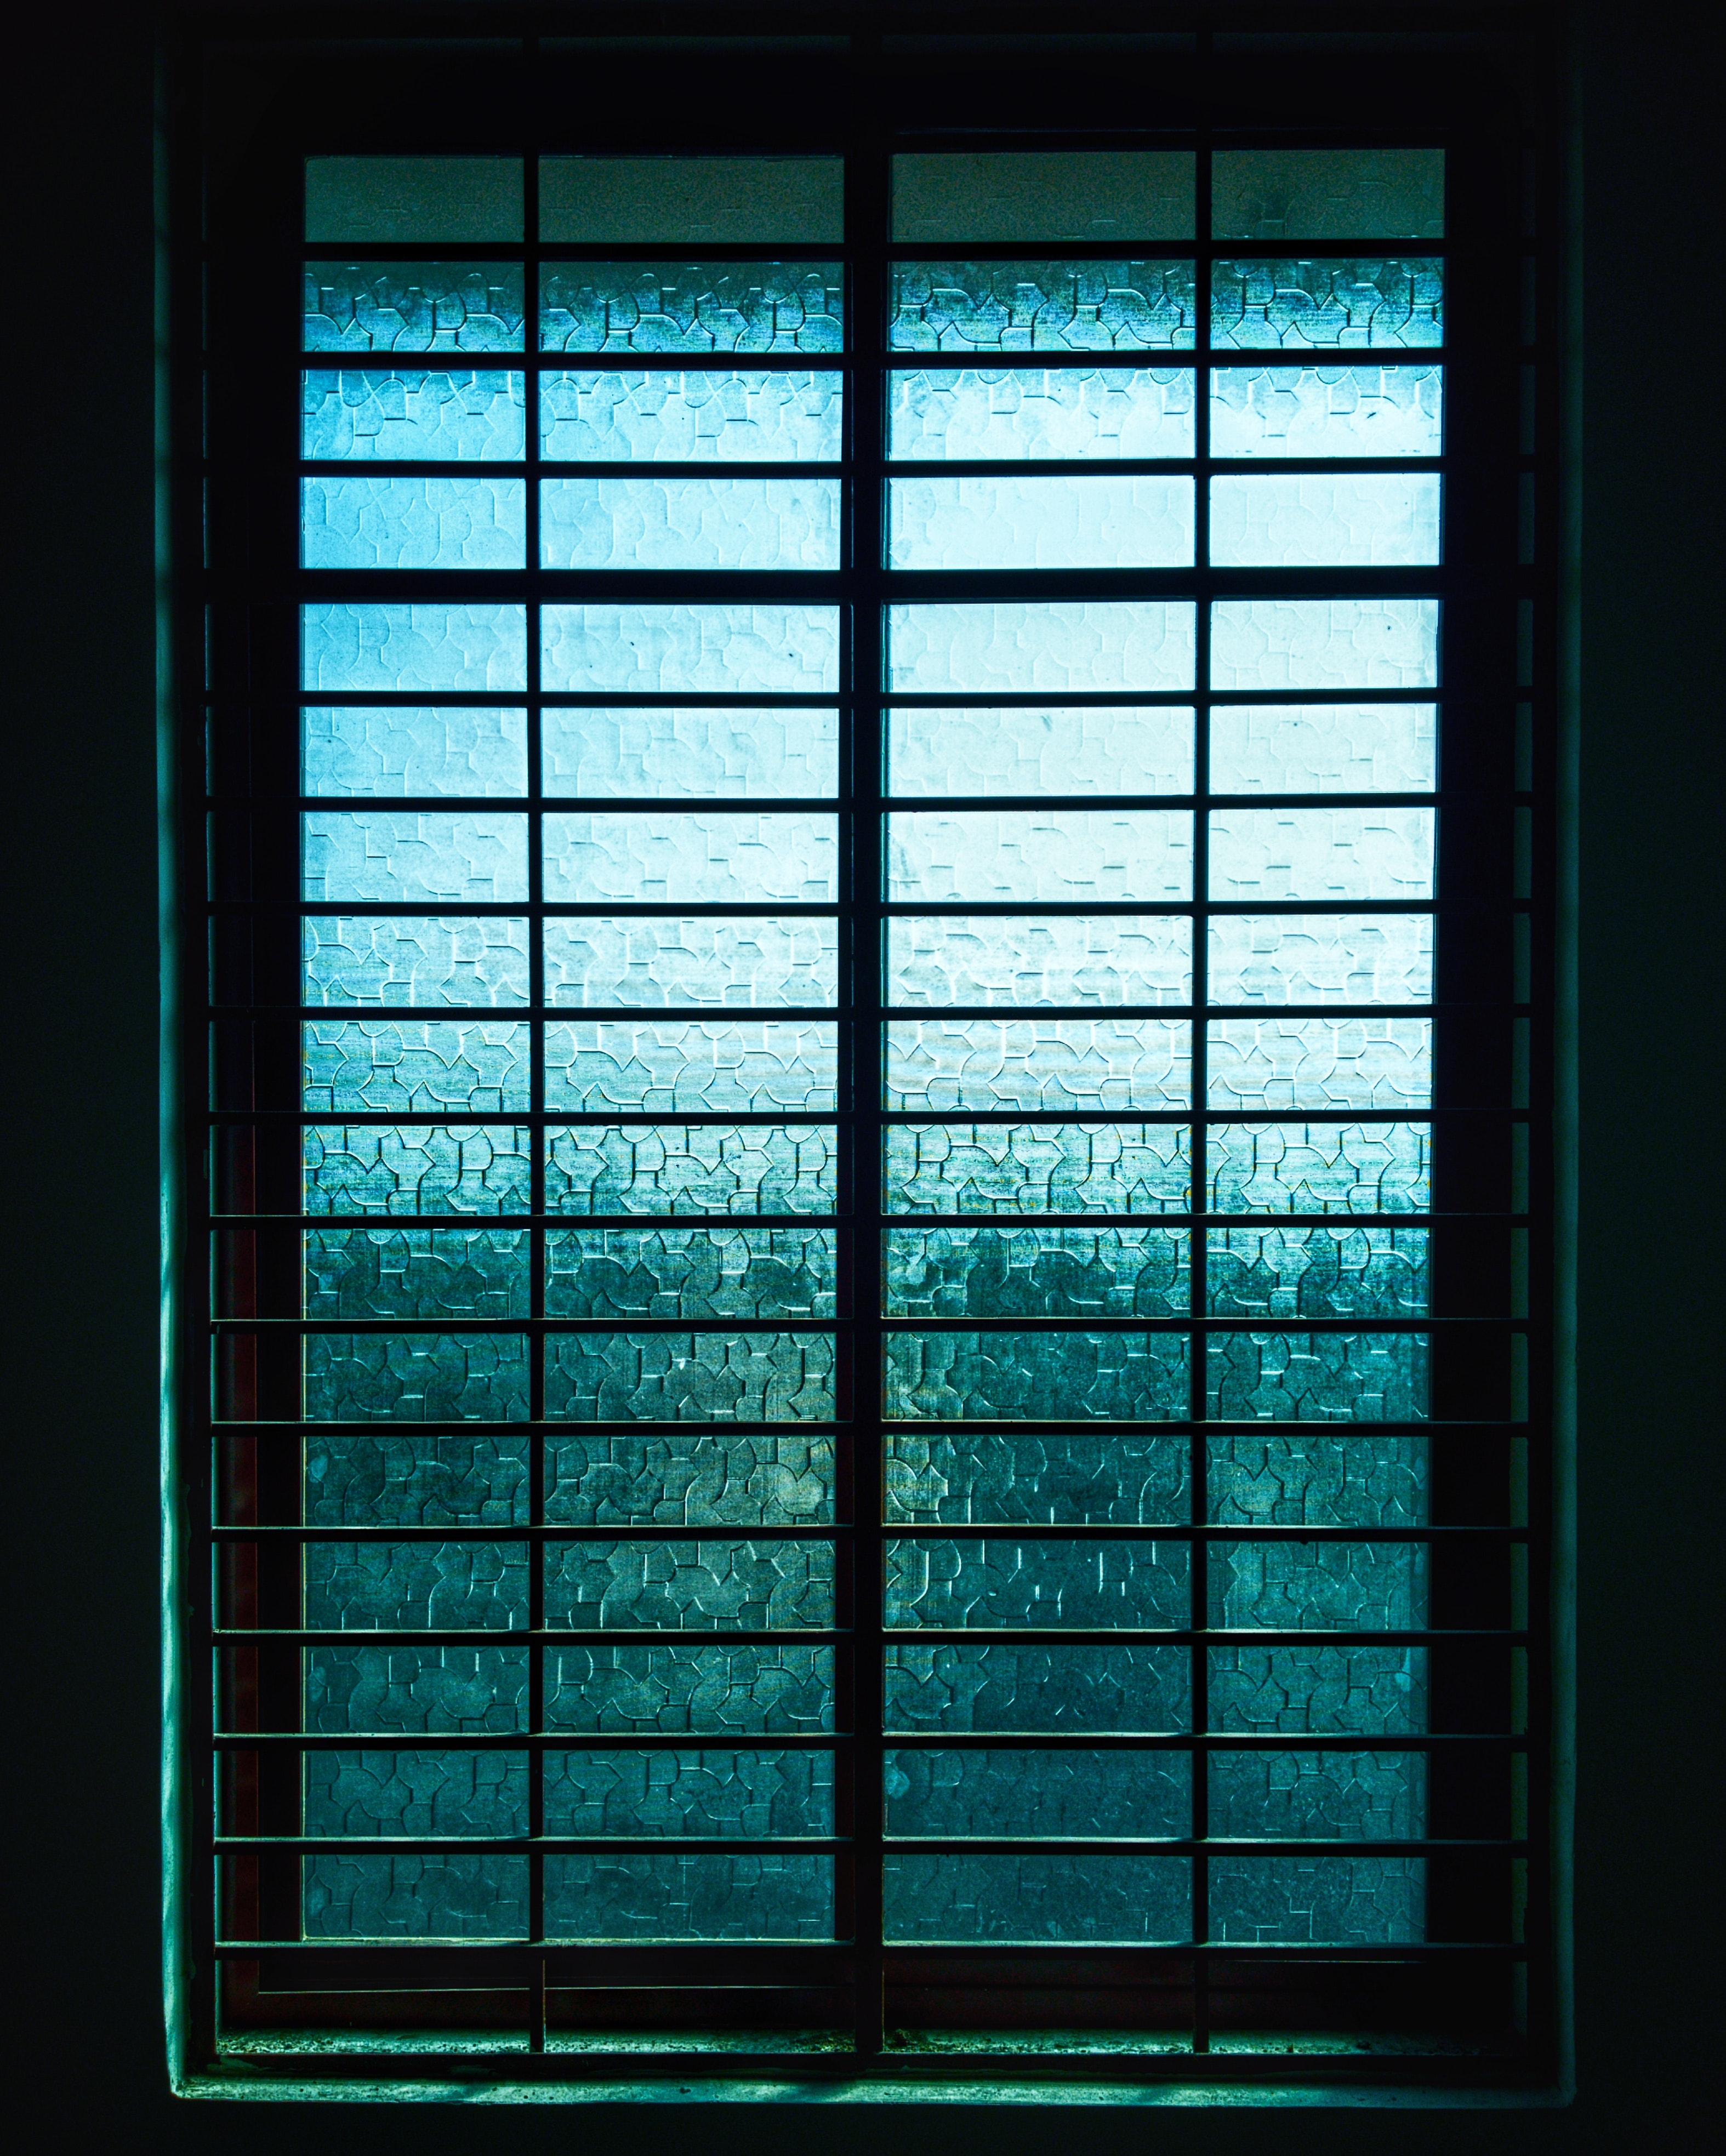
blue, window covering, turquoise, architecture, daylighting, Tints and shades, glass, line, window, window treatment, interior design, window blind